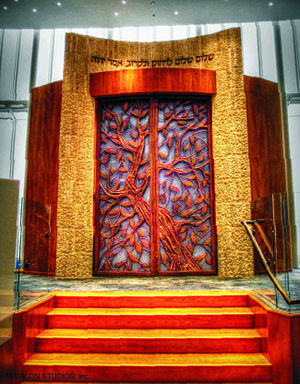
Une arche — appelée ארון קודש - Aron Kodesh, c'est-à-dire l'Arche sainte par les Ashkénazes ou היכל – Hekhal, temple, par les Séfarades — est présente dans toutes les synagogues pour y conserver les rouleaux de la Torah.
Une synagogue est un lieu de culte juif.